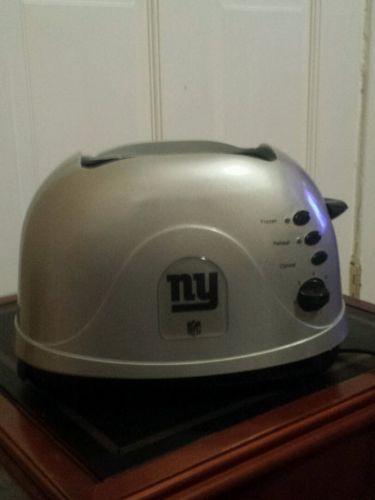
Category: toaster